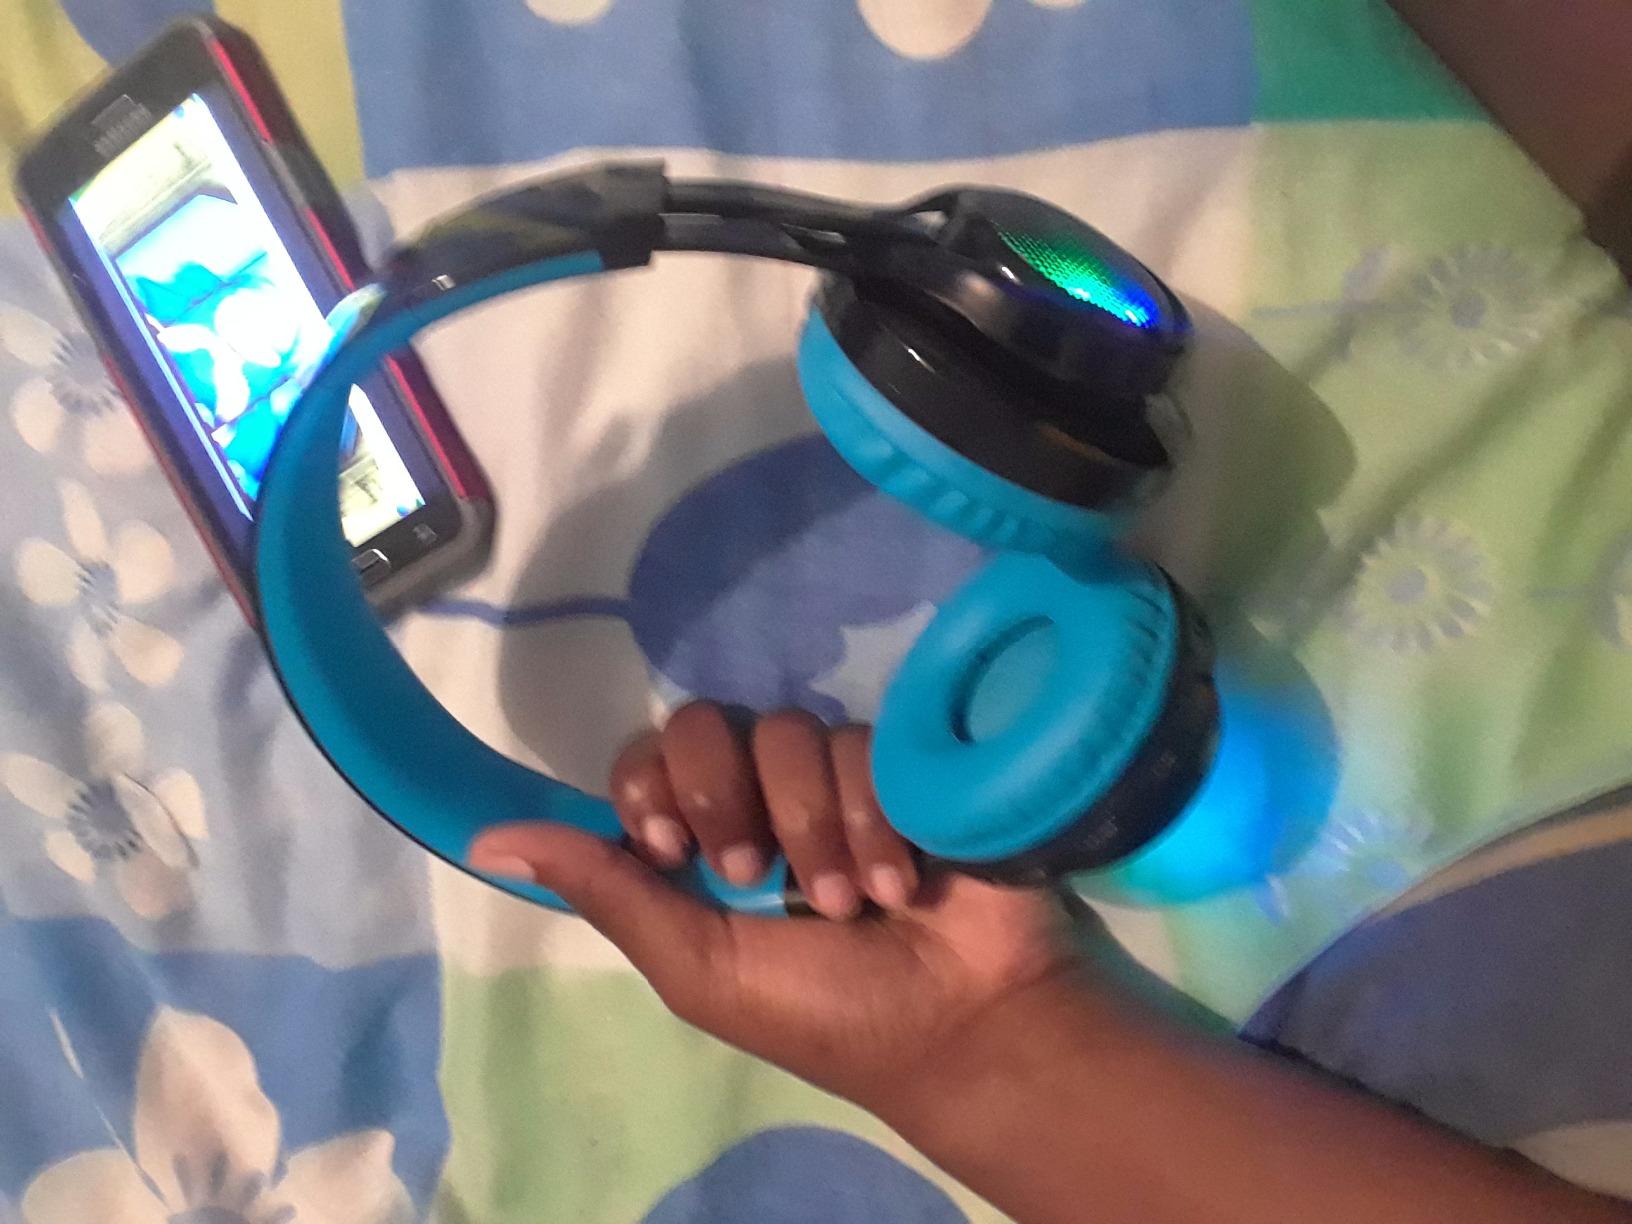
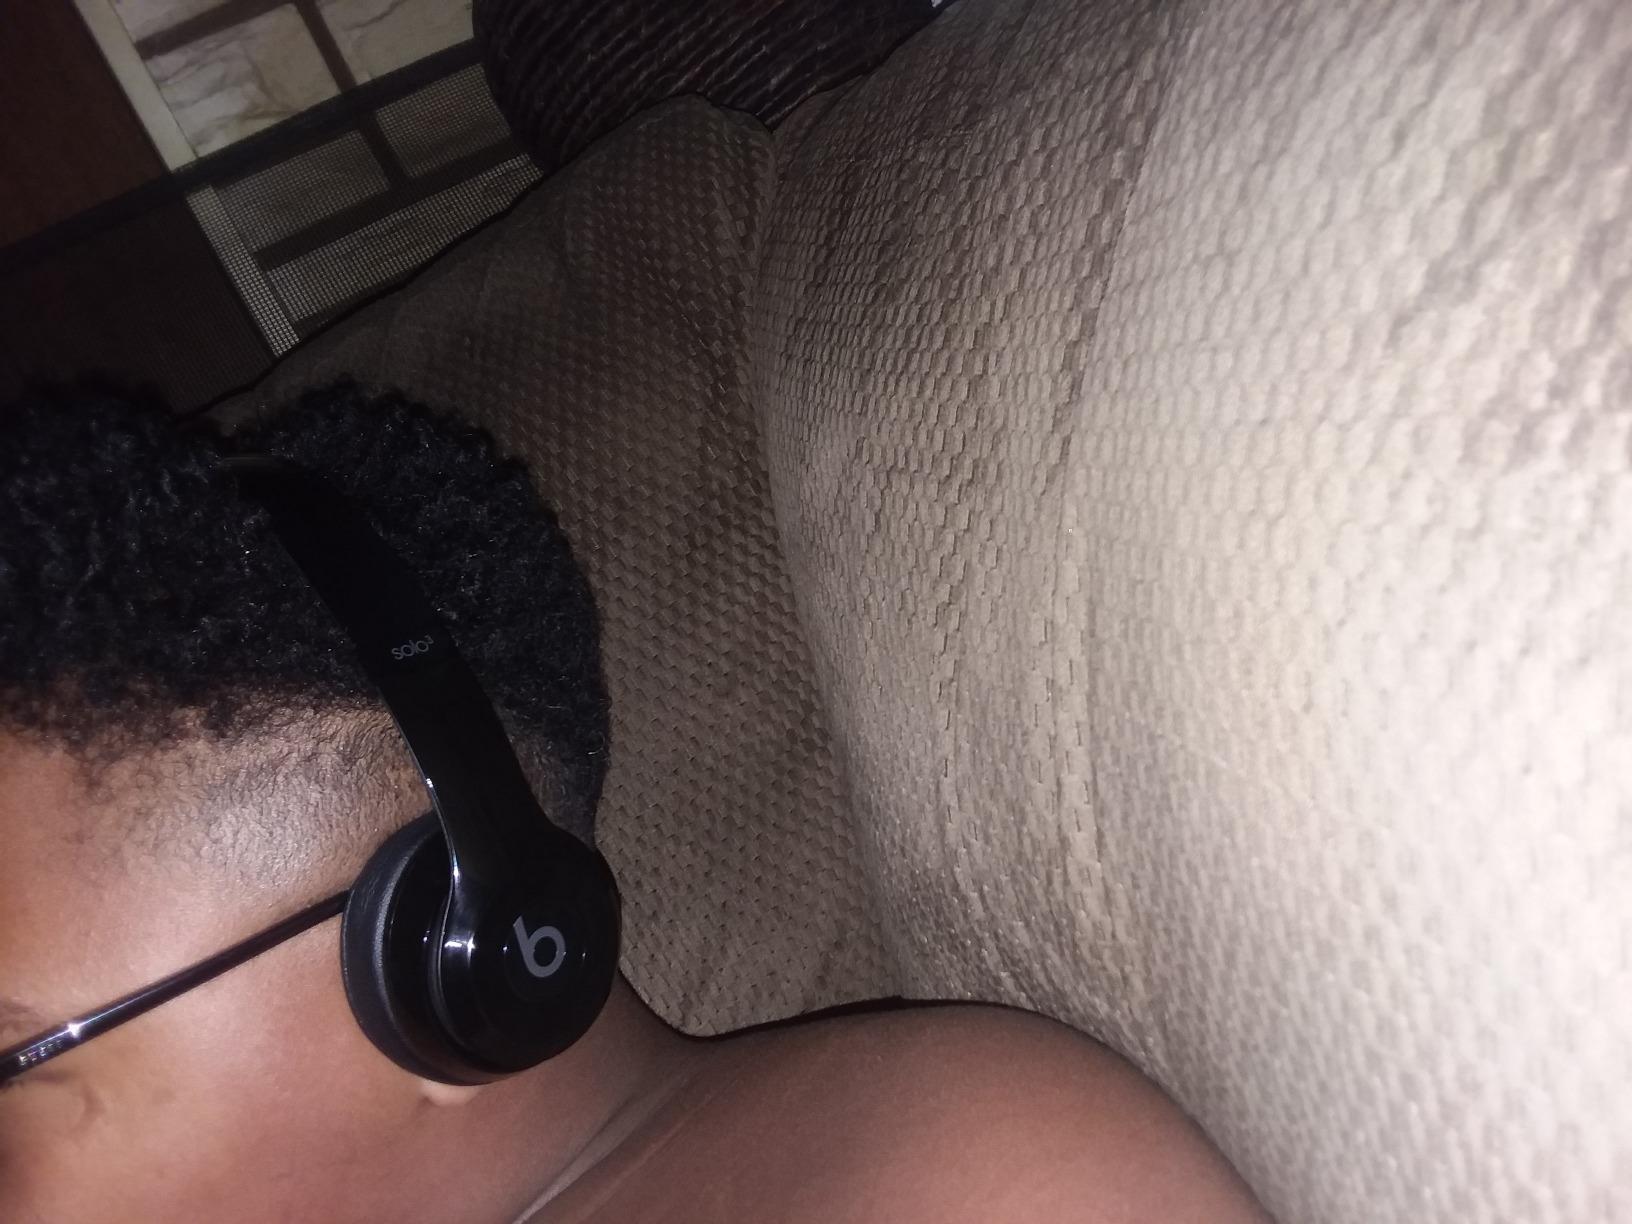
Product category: headphones
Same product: no